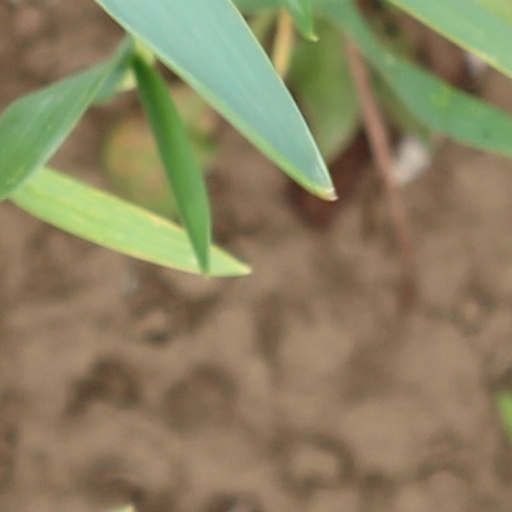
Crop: wheat